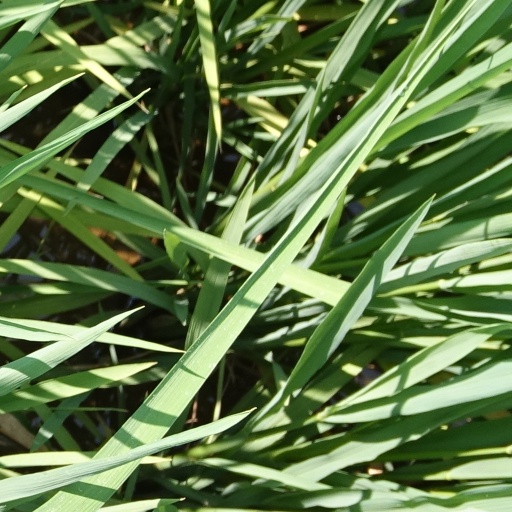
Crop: rice